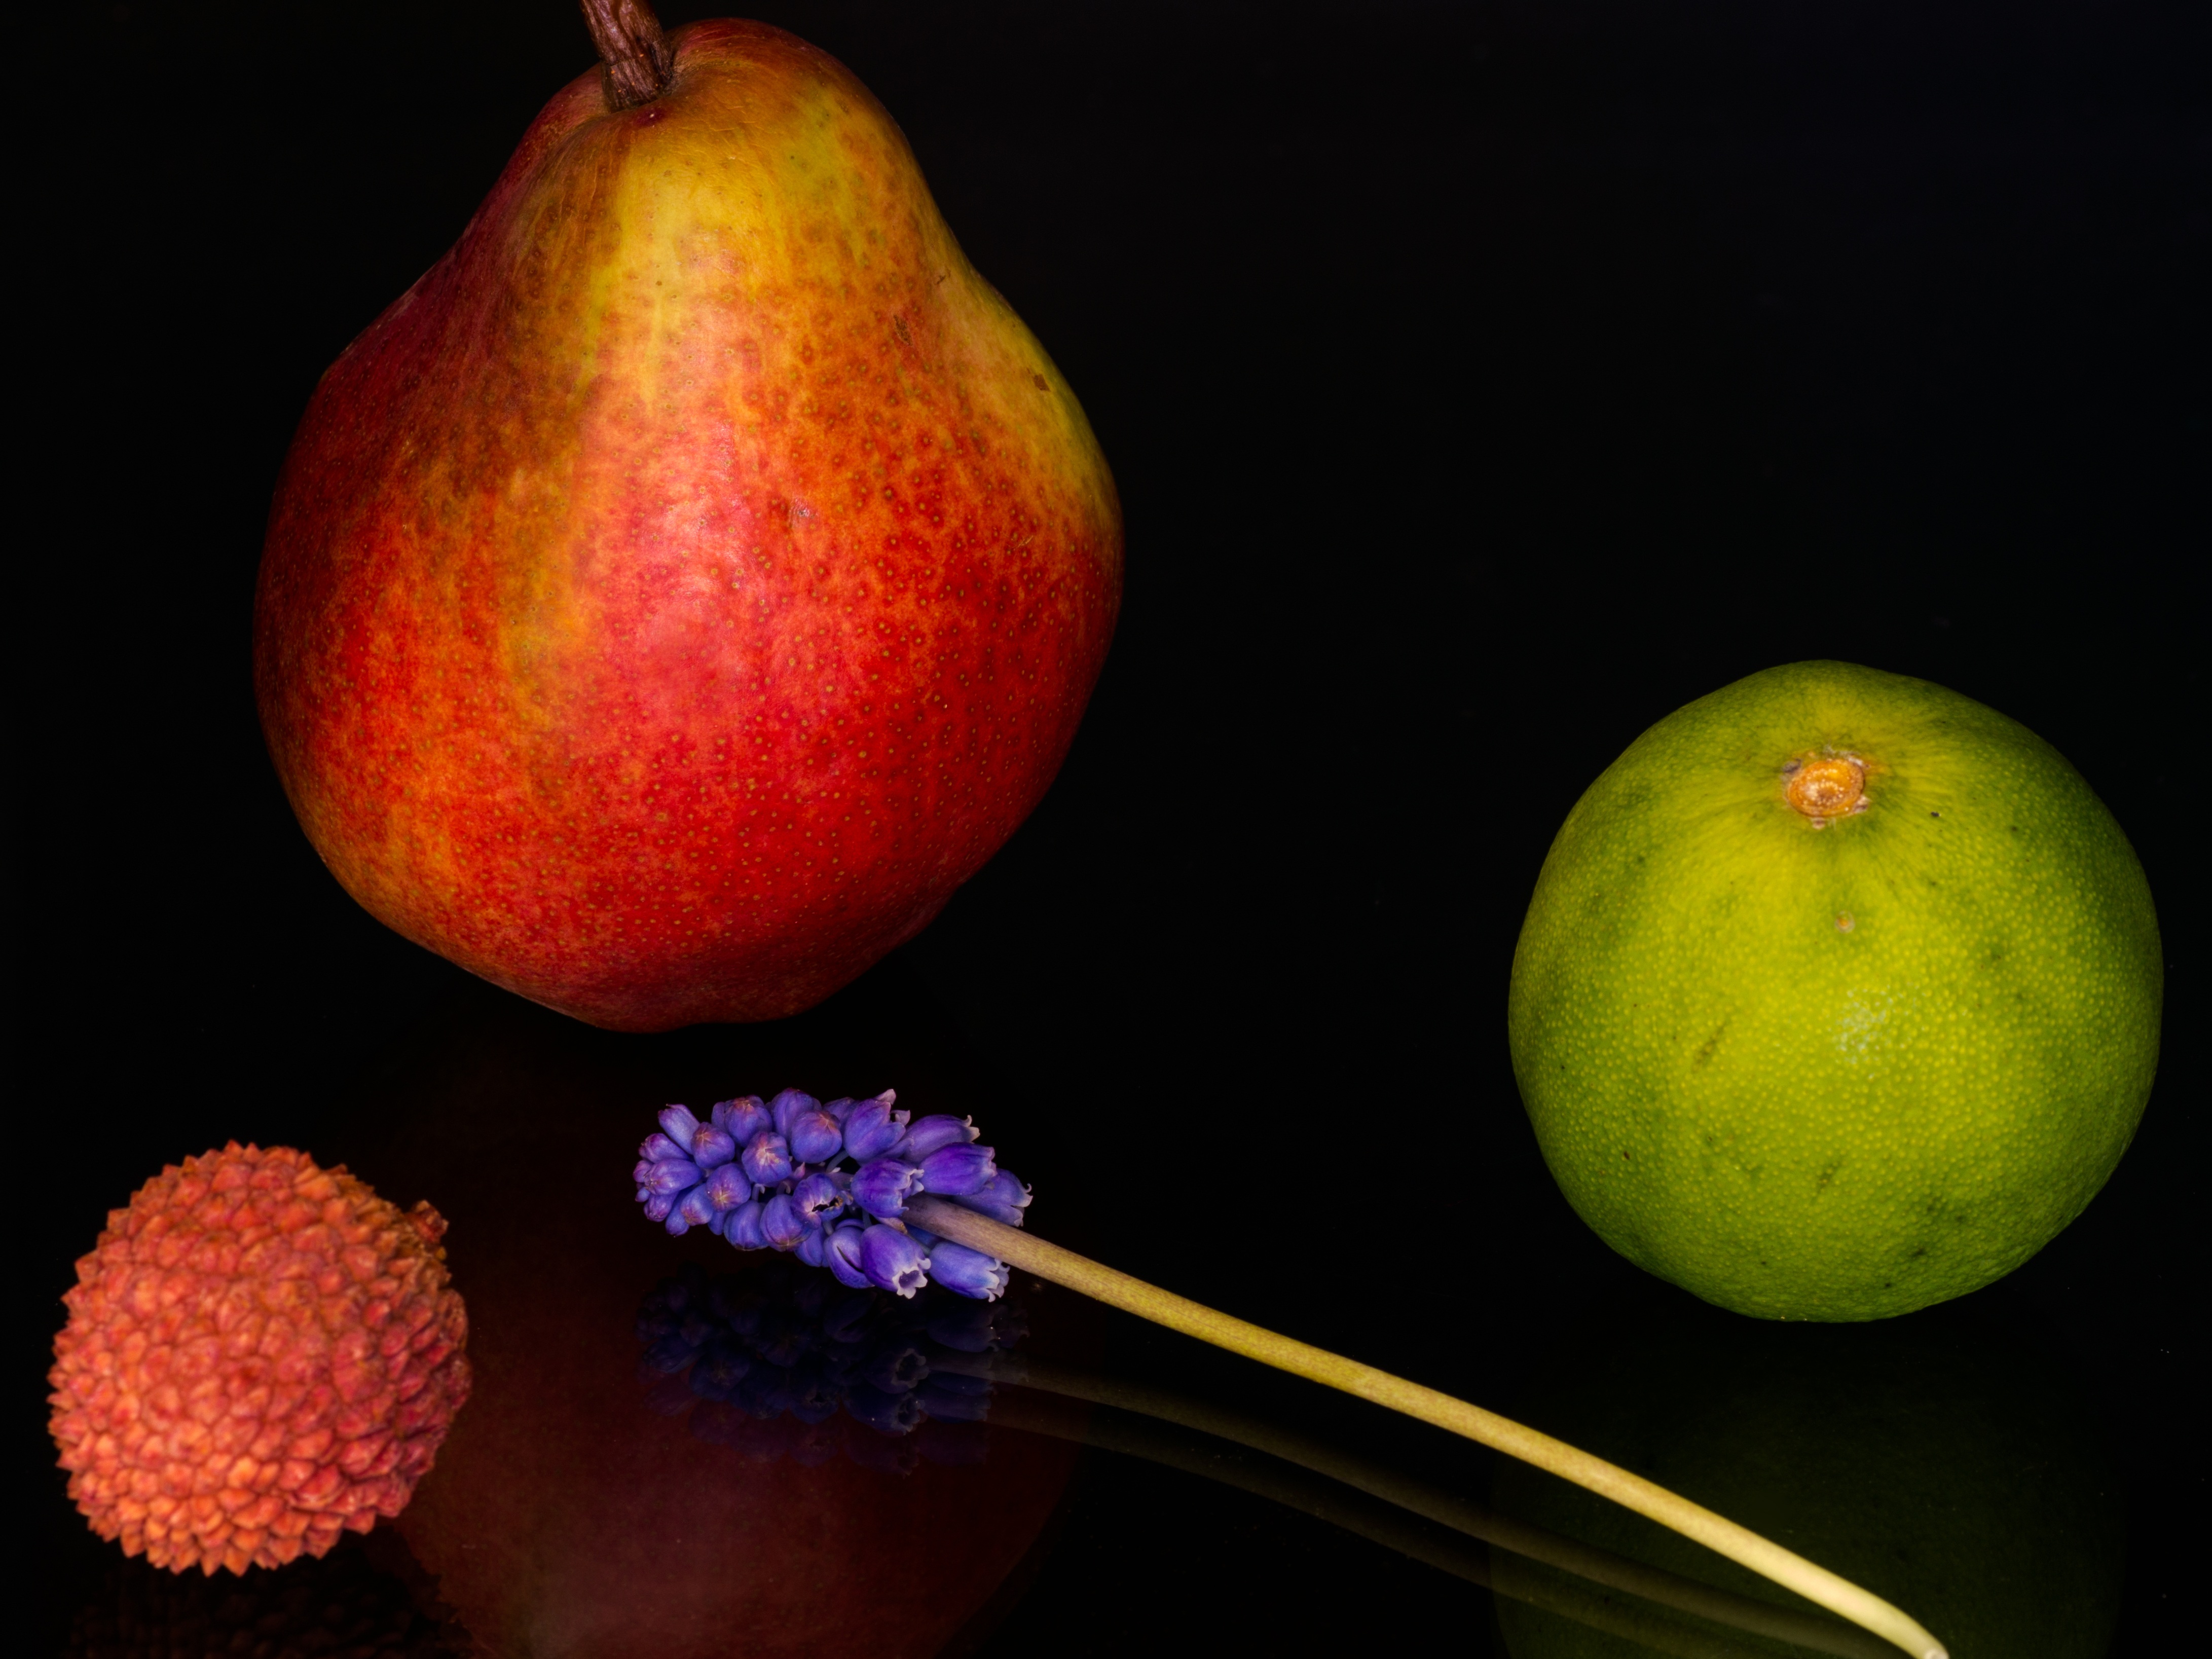
plant, fruit, food, produce, pear, lychee, still life, painting, flowers, lime, fruit tree, macro photography, citrus fruits, flowering plant, still life photography, land plant